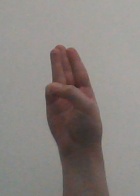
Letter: thaa